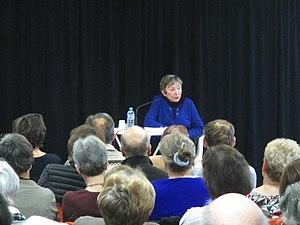
Le féminisme est un ensemble de mouvements et d'idées philosophiques qui partagent un but commun : définir, promouvoir et atteindre l'égalité politique, économique, culturelle, sociale et juridique entre les femmes et les hommes. Le féminisme a donc pour objectif d'abolir, dans ces différents domaines, les inégalités homme-femme dont les femmes sont les principales victimes, et ainsi de promouvoir les droits des femmes dans la société civile et dans la vie privée.